San Nicolò l'Arena, Catania

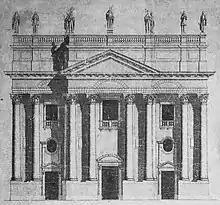
Original plan for church facade

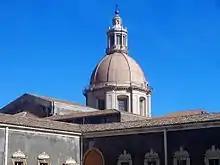
Dome of the church with viewing veranda overlooking the town

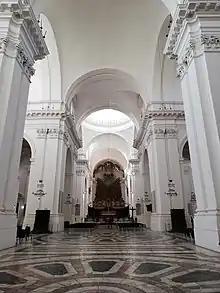
View in the nave towards the apse

The construction of this church begun in 1687, using designs of Giovanni Battista Contini, was interrupted by the profound effects of the 1693 Sicily earthquake. Reconstruction began in the 17th-century under different architects, including Francesco Battaglia and Stefano Ittar, but the facade was never finished, and presently has a surreal appearance with half-complete columns, and riddled with holes meant to hold affix marble facing. The dome was completed in 1796 by Ittar. The wide interior has massive pilasters and three naves. The main altar is surrounded by wooden choir stalls for the monks; the latter were carved by Nicolò Bagnasco. The main organ, still functioning was completed by abate Donato del Piano.